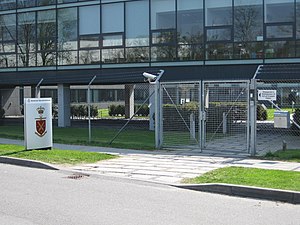
ARK-projektet
Kontrollen over skibene i ARK-projektet bliver styret af Marinestaben i Brabrand.
Indgang til Søværnets operative kommando
ARK-projektet er et dansk militært projekt der har til hensigt at opfylde de krav der blev stillet til Danmark og de andre NATO-medlemslande med hensyn til en global maritim strategisk transportkapacitet ved NATO-topmødet i Prag i 2002.